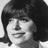
Emotion: happy